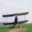
Label: airplane